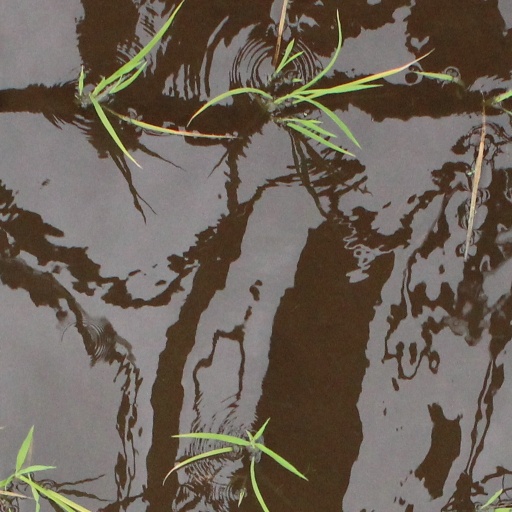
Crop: rice